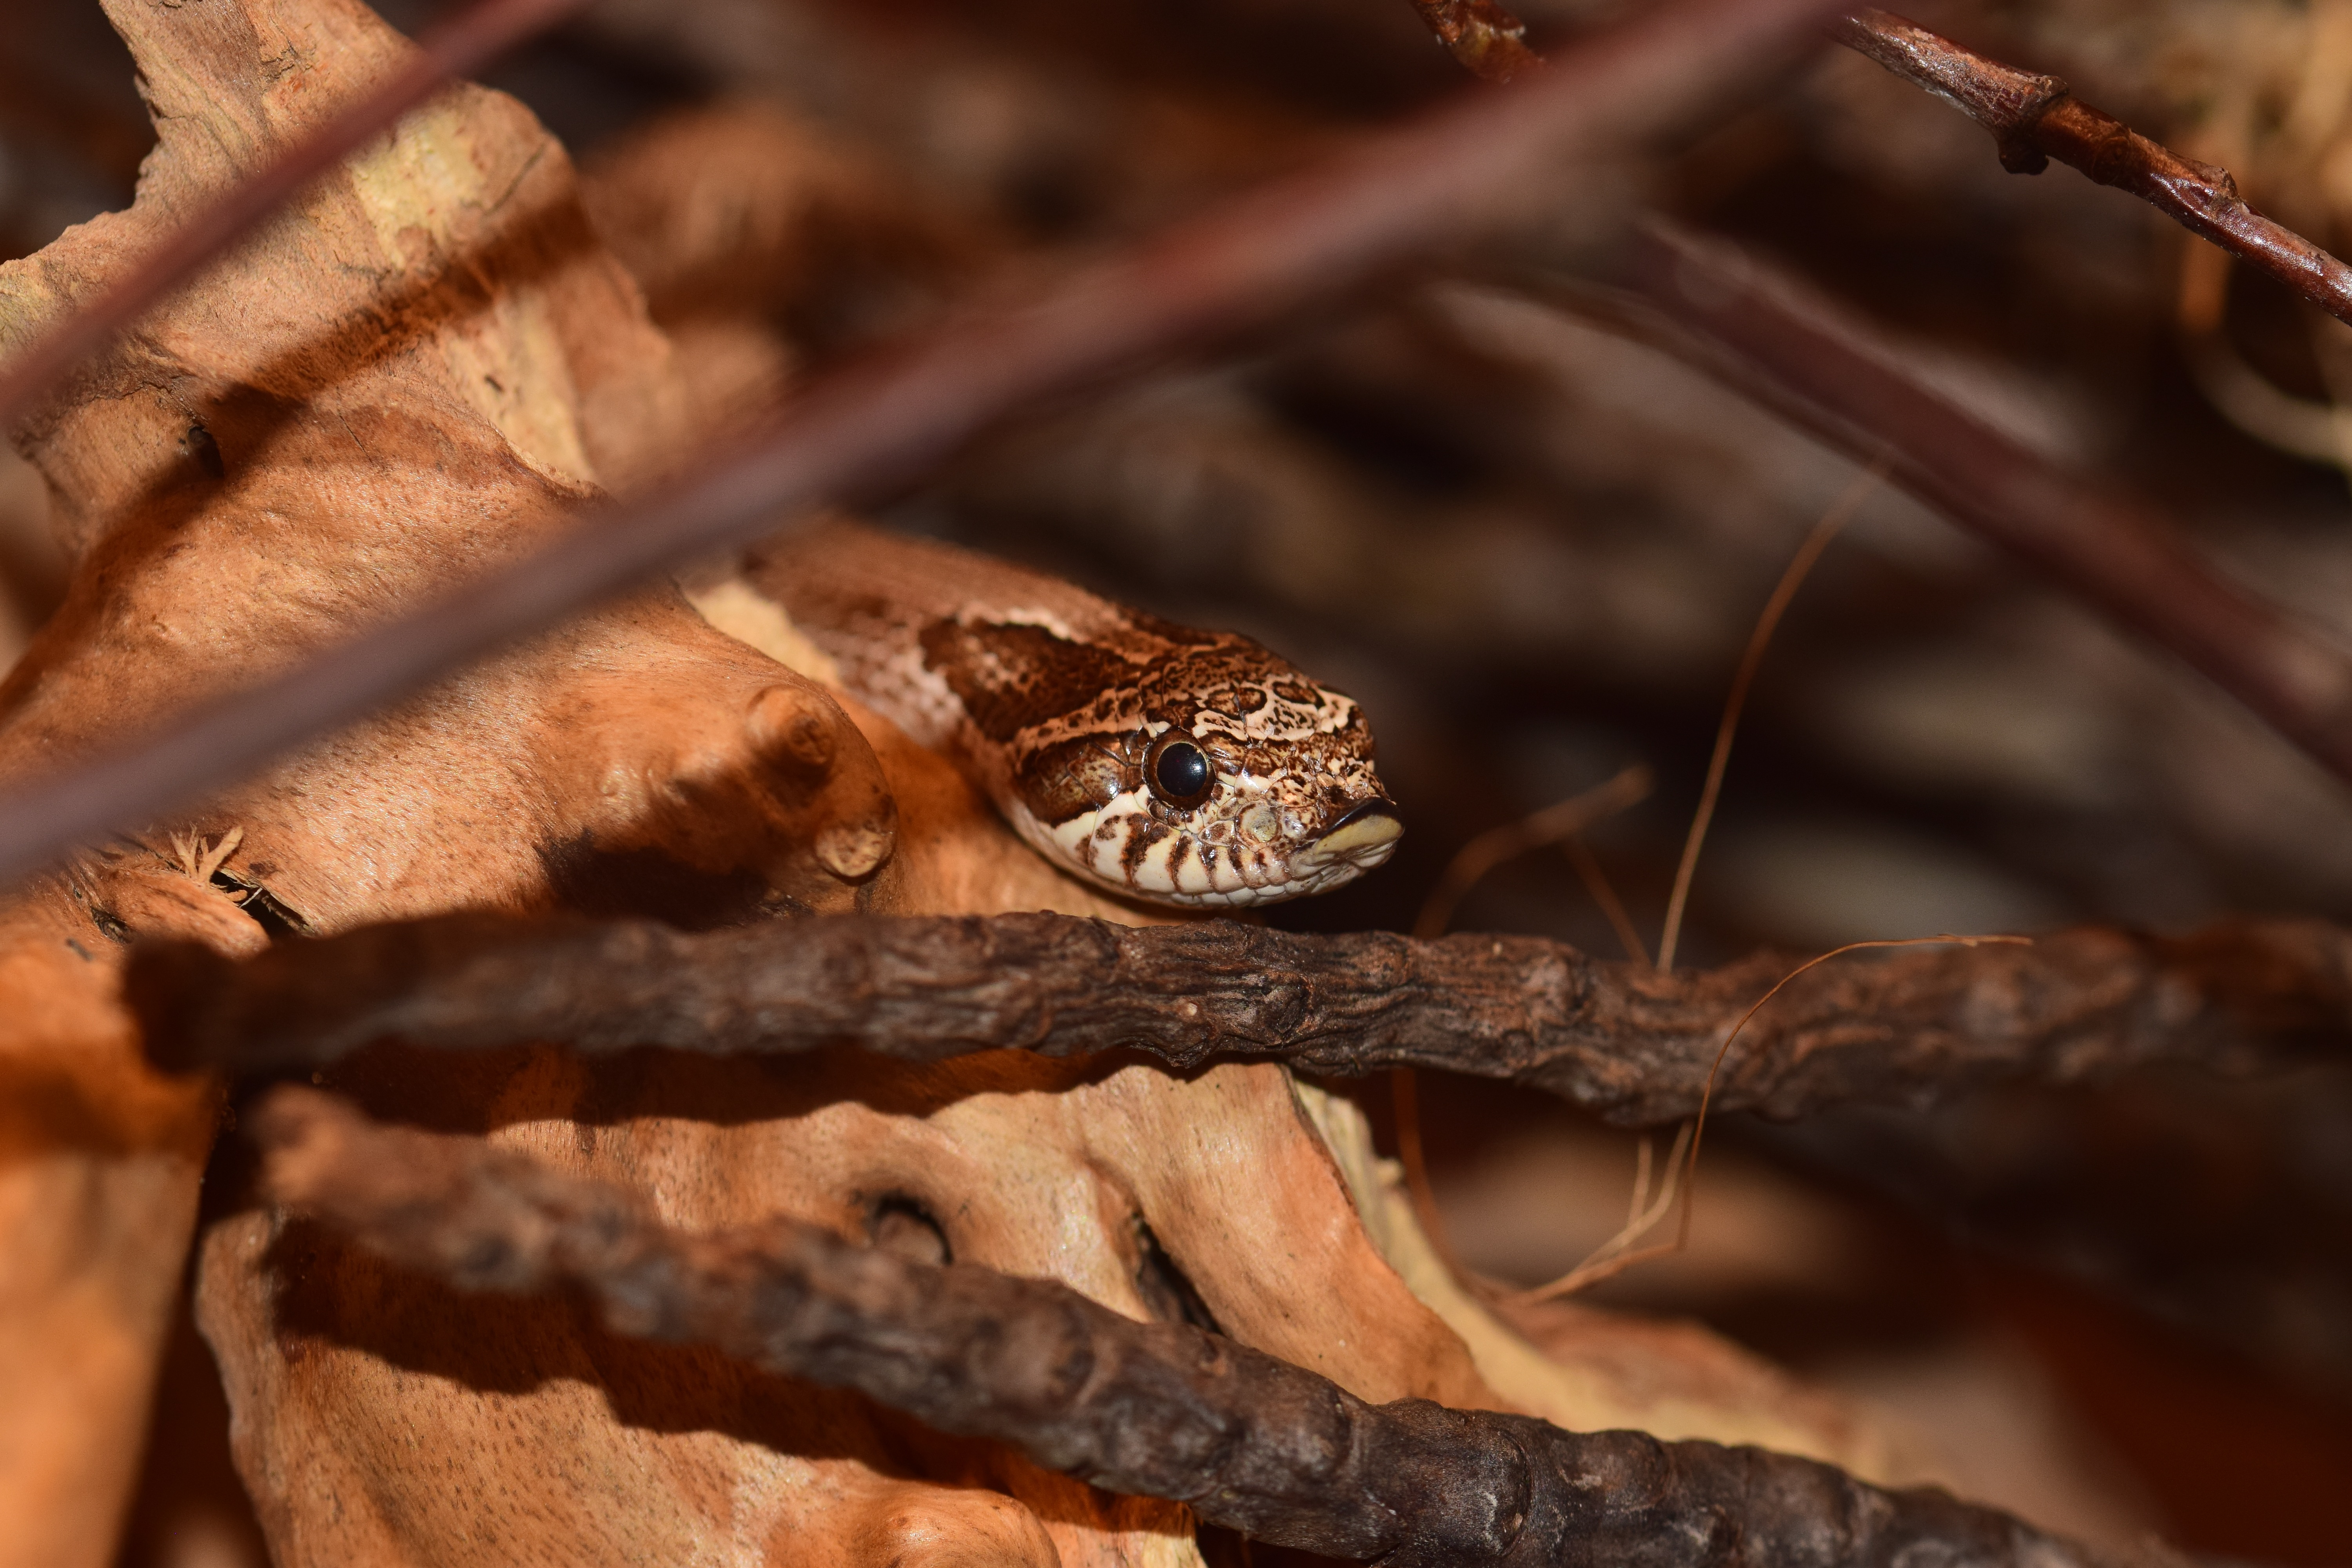
branch, wood, leaf, animal, wildlife, reptile, scale, fauna, close up, head, snake, terrarium, macro photography, slightly toxic, snakehead, heterodon nasicus, hooknose natter, scaled reptile